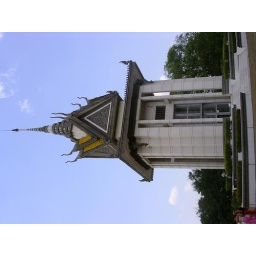
This temple building was build to house the thousands of skulls that have been found in nearby mass graves.